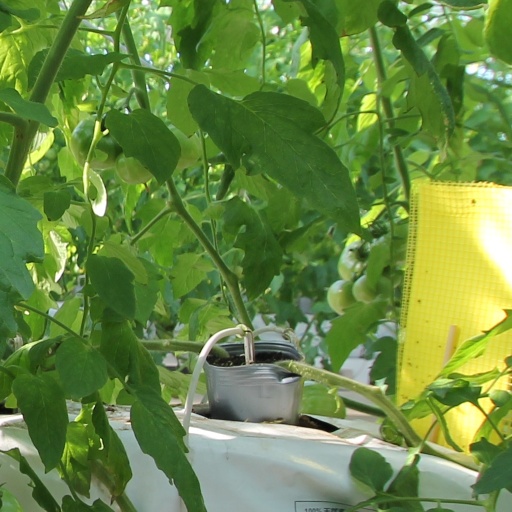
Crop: tomato